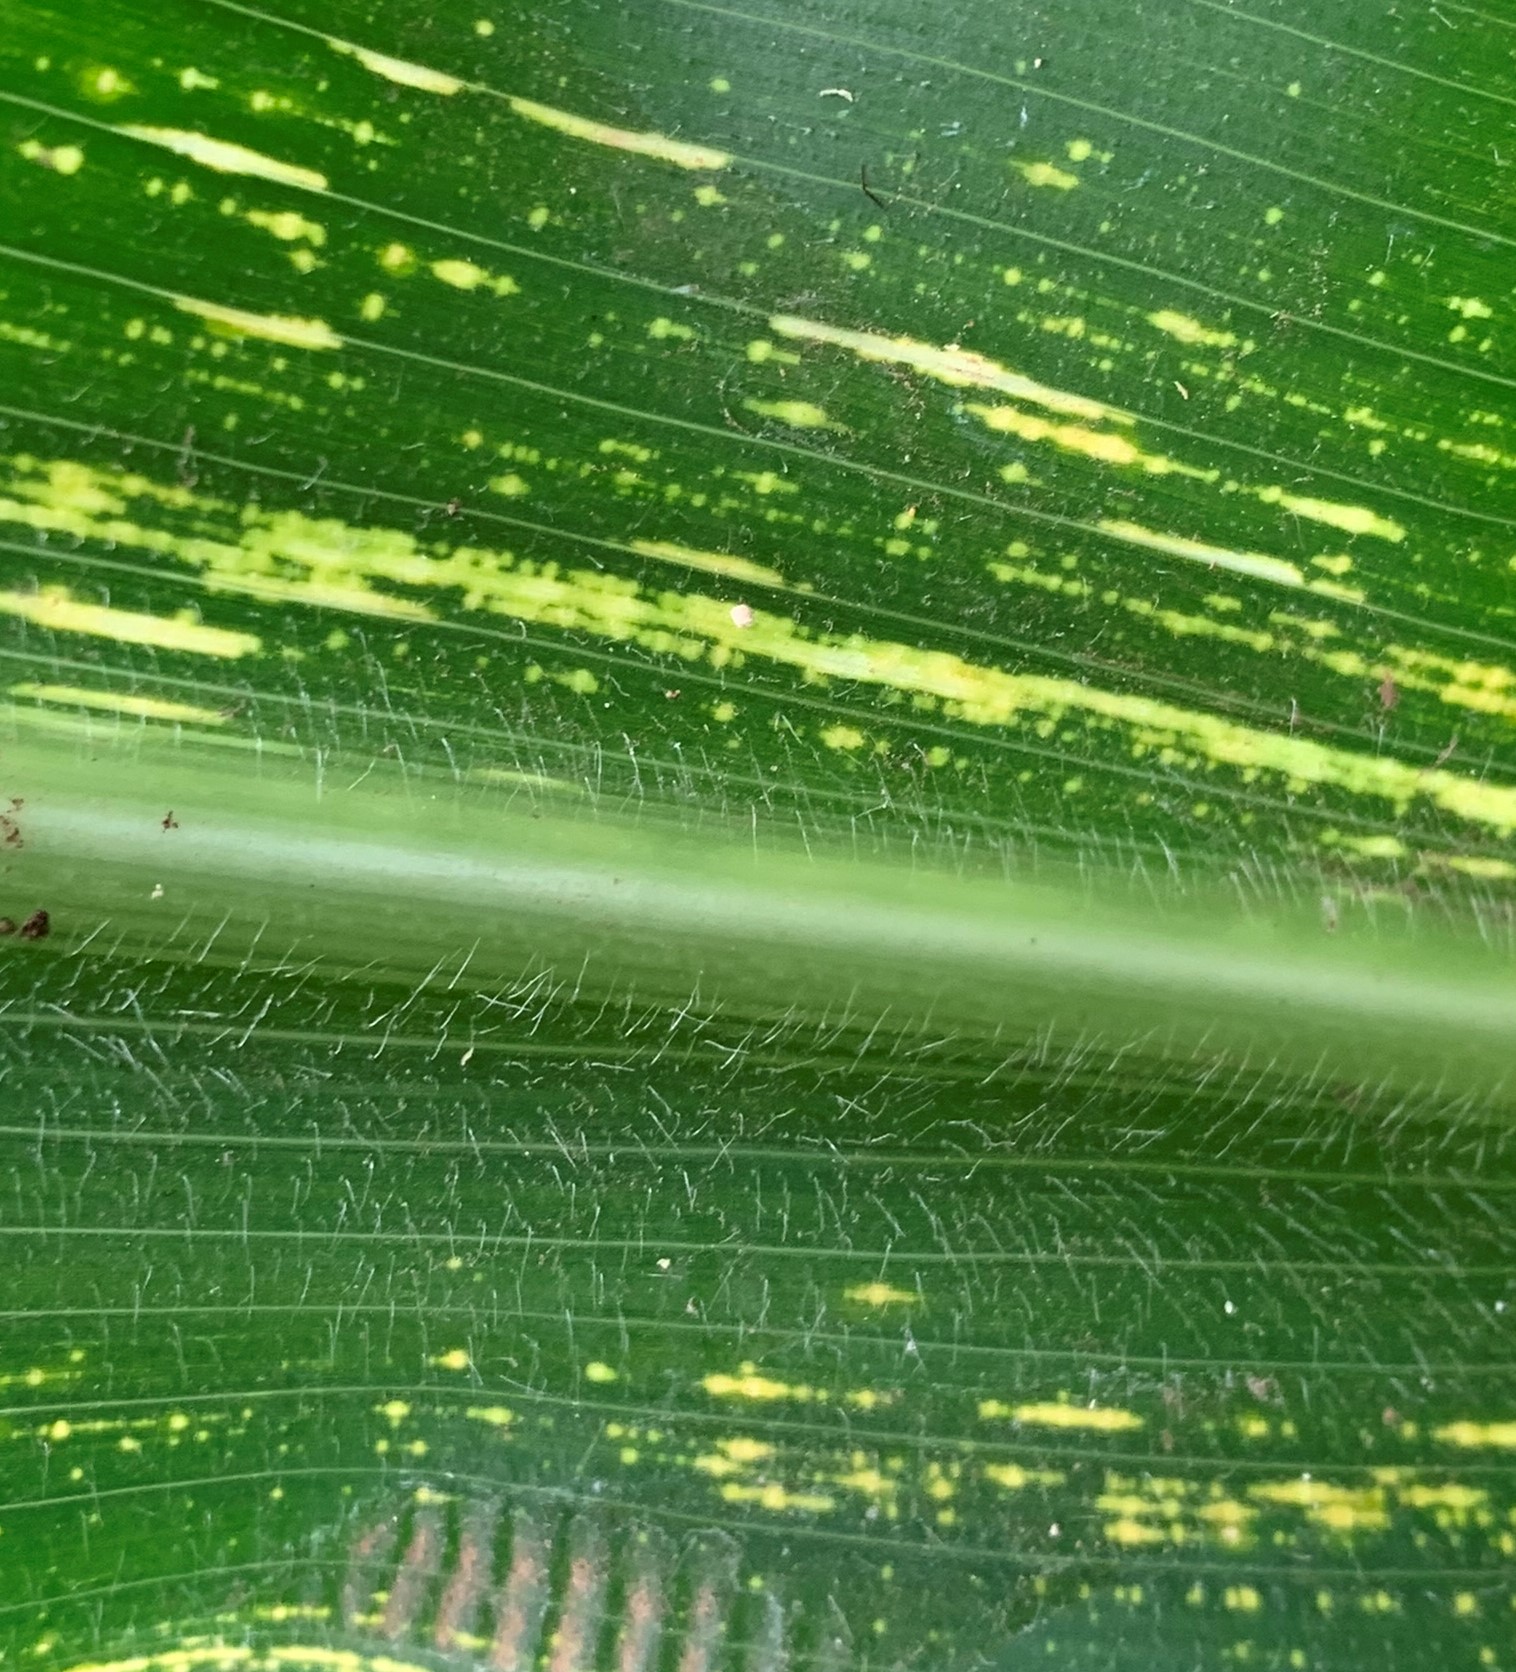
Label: MSV